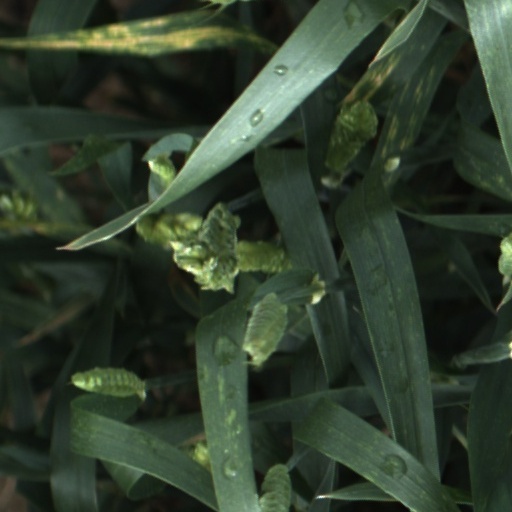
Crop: wheat